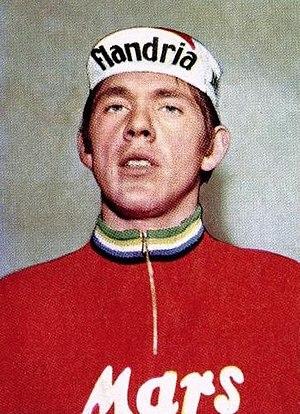
Eric De Vlaeminck est un coureur cycliste belge, né le 23 mars 1945 à Eeklo et mort le 4 décembre 2015 à Wilskerke. Il est de deux ans l'aîné de Roger De Vlaeminck. Professionnel, de 1964 à 1980, il est le recordman des victoires au championnat du monde de cyclo-cross élites avec sept succès, dont six consécutifs. Sur route, il a également remporté une étape du Tour de France 1968. Le Grand Prix Eric De Vlaeminck, un cyclo-cross, est organisé depuis 2000 en son honneur.